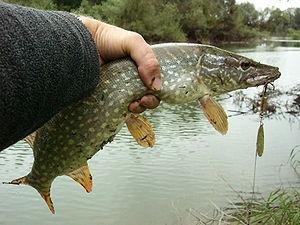
Andvari est un nain de la mythologie nordique, responsable de la malédiction qui pèse sur l'anneau magique Andvaranaut et qui est au fondement du cycle héroïque de Sigurd. Plusieurs sources nordiques mentionnent le mythe d'Andvari ; le Reginsmál, la Völsunga saga et les Skáldskaparmál, rédigés au XIIIᵉ siècle mais issus de légendes plus anciennes. Ces textes mythologiques racontent que le dieu Loki doit racheter le meurtre d'Ótr avec de l'or. Alors il capture Andvari métamorphosé en poisson, et exige l'or de son fleuve ainsi que son anneau. Réticent à donner sa fortune, Andvari maudit l'anneau et l'or afin qu'il donne la mort à chacun de ses détenteurs.